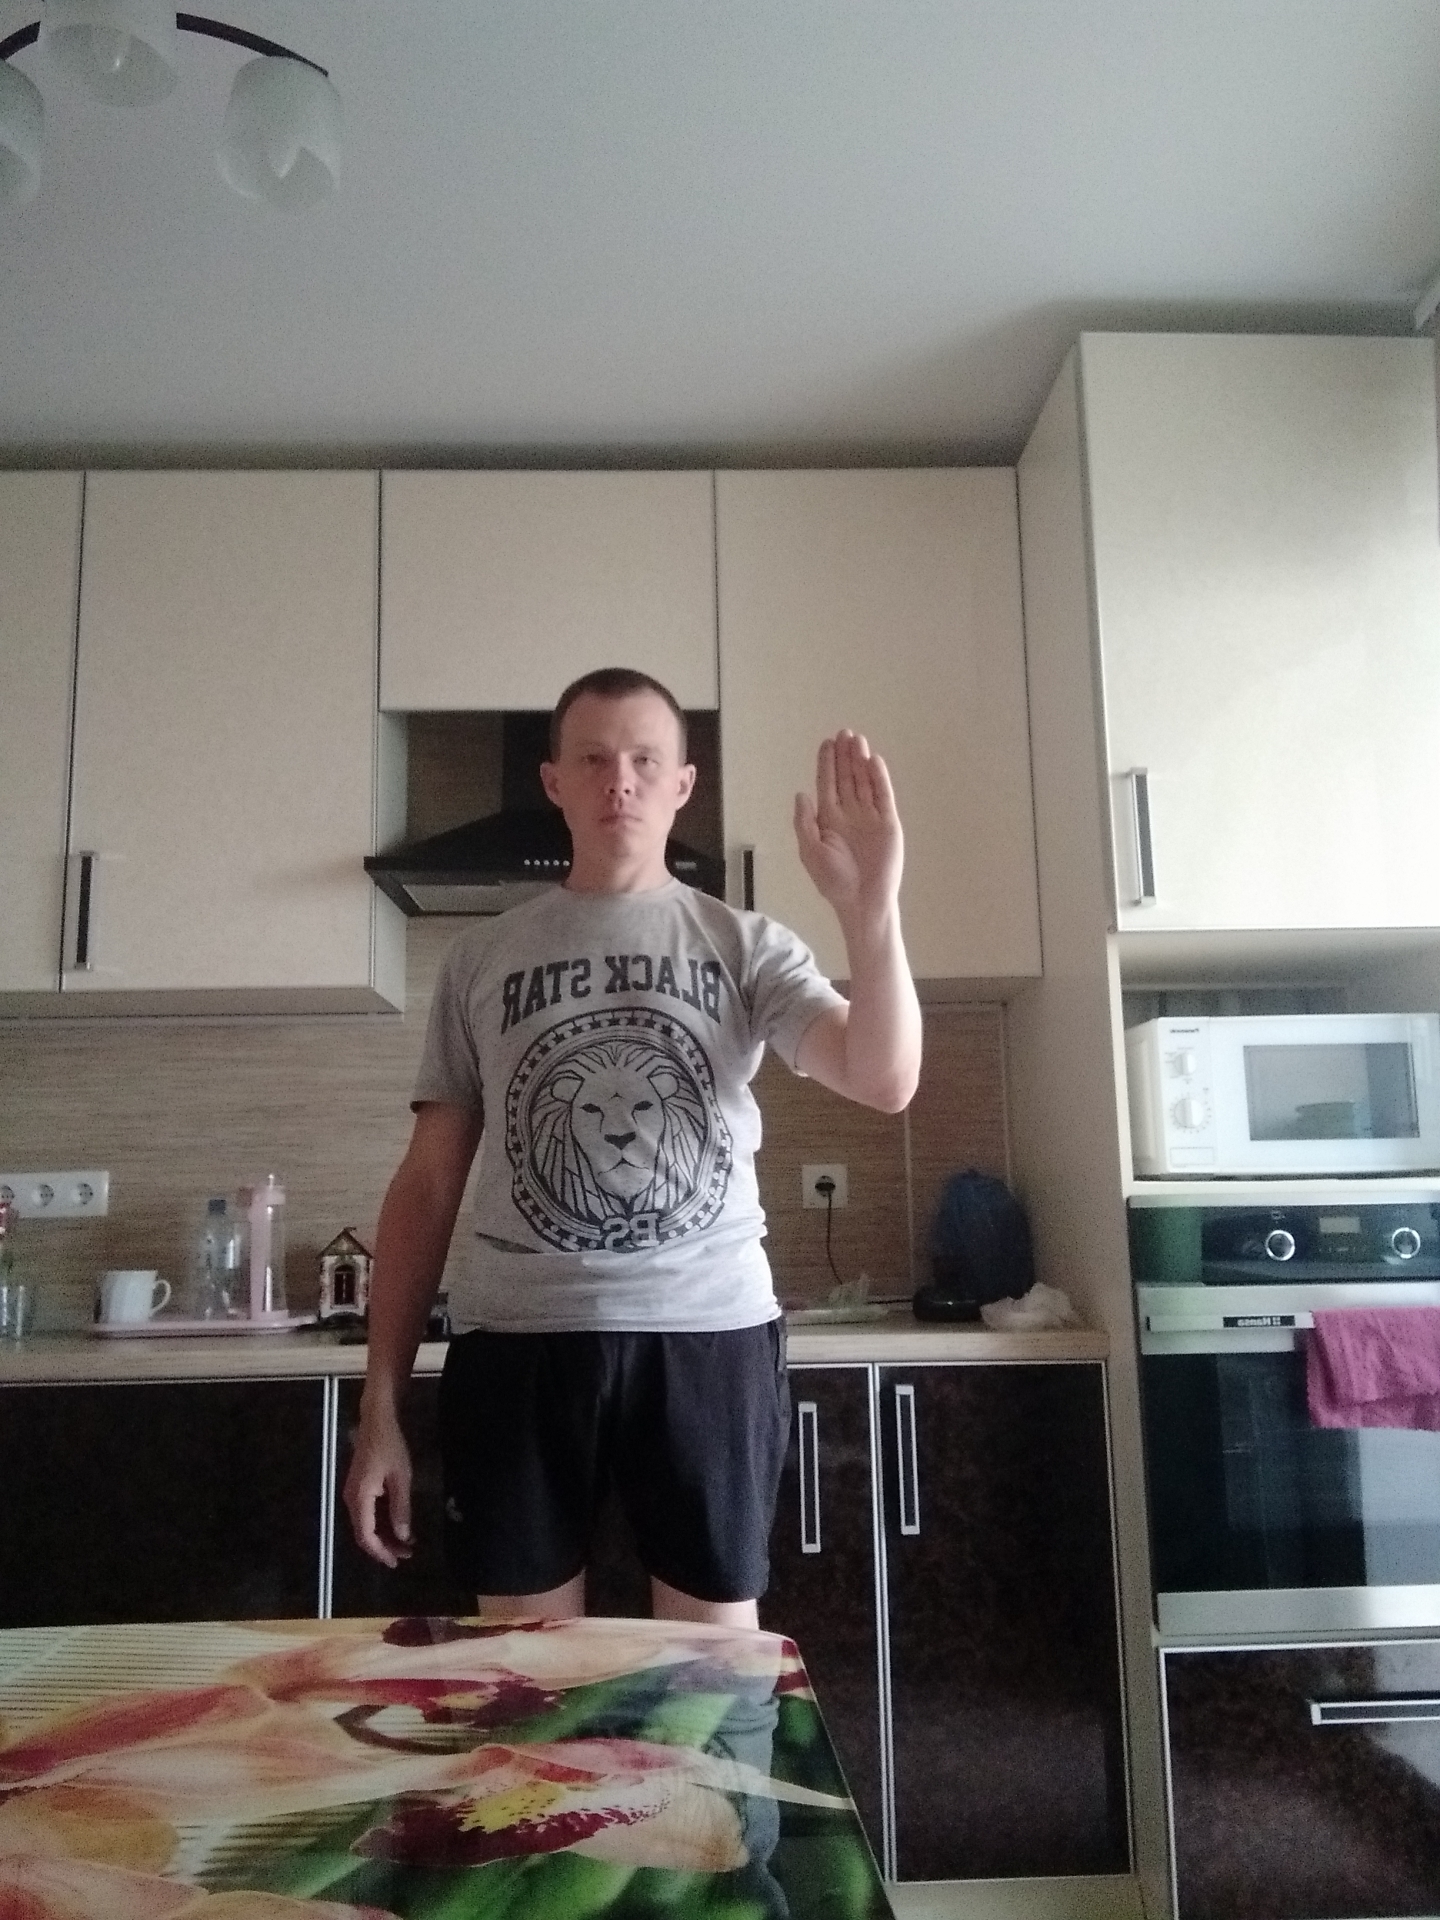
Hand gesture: stop